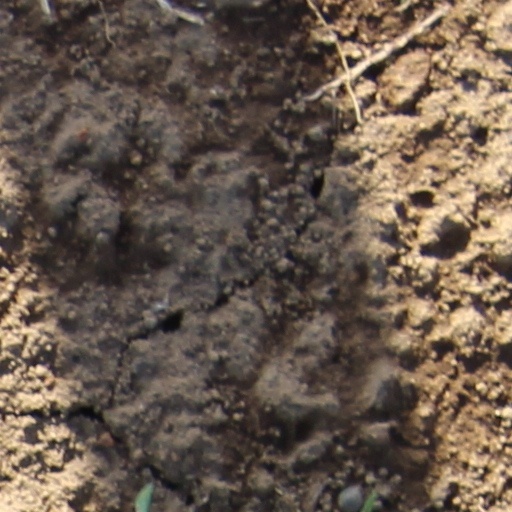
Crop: wheat